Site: brandenburg
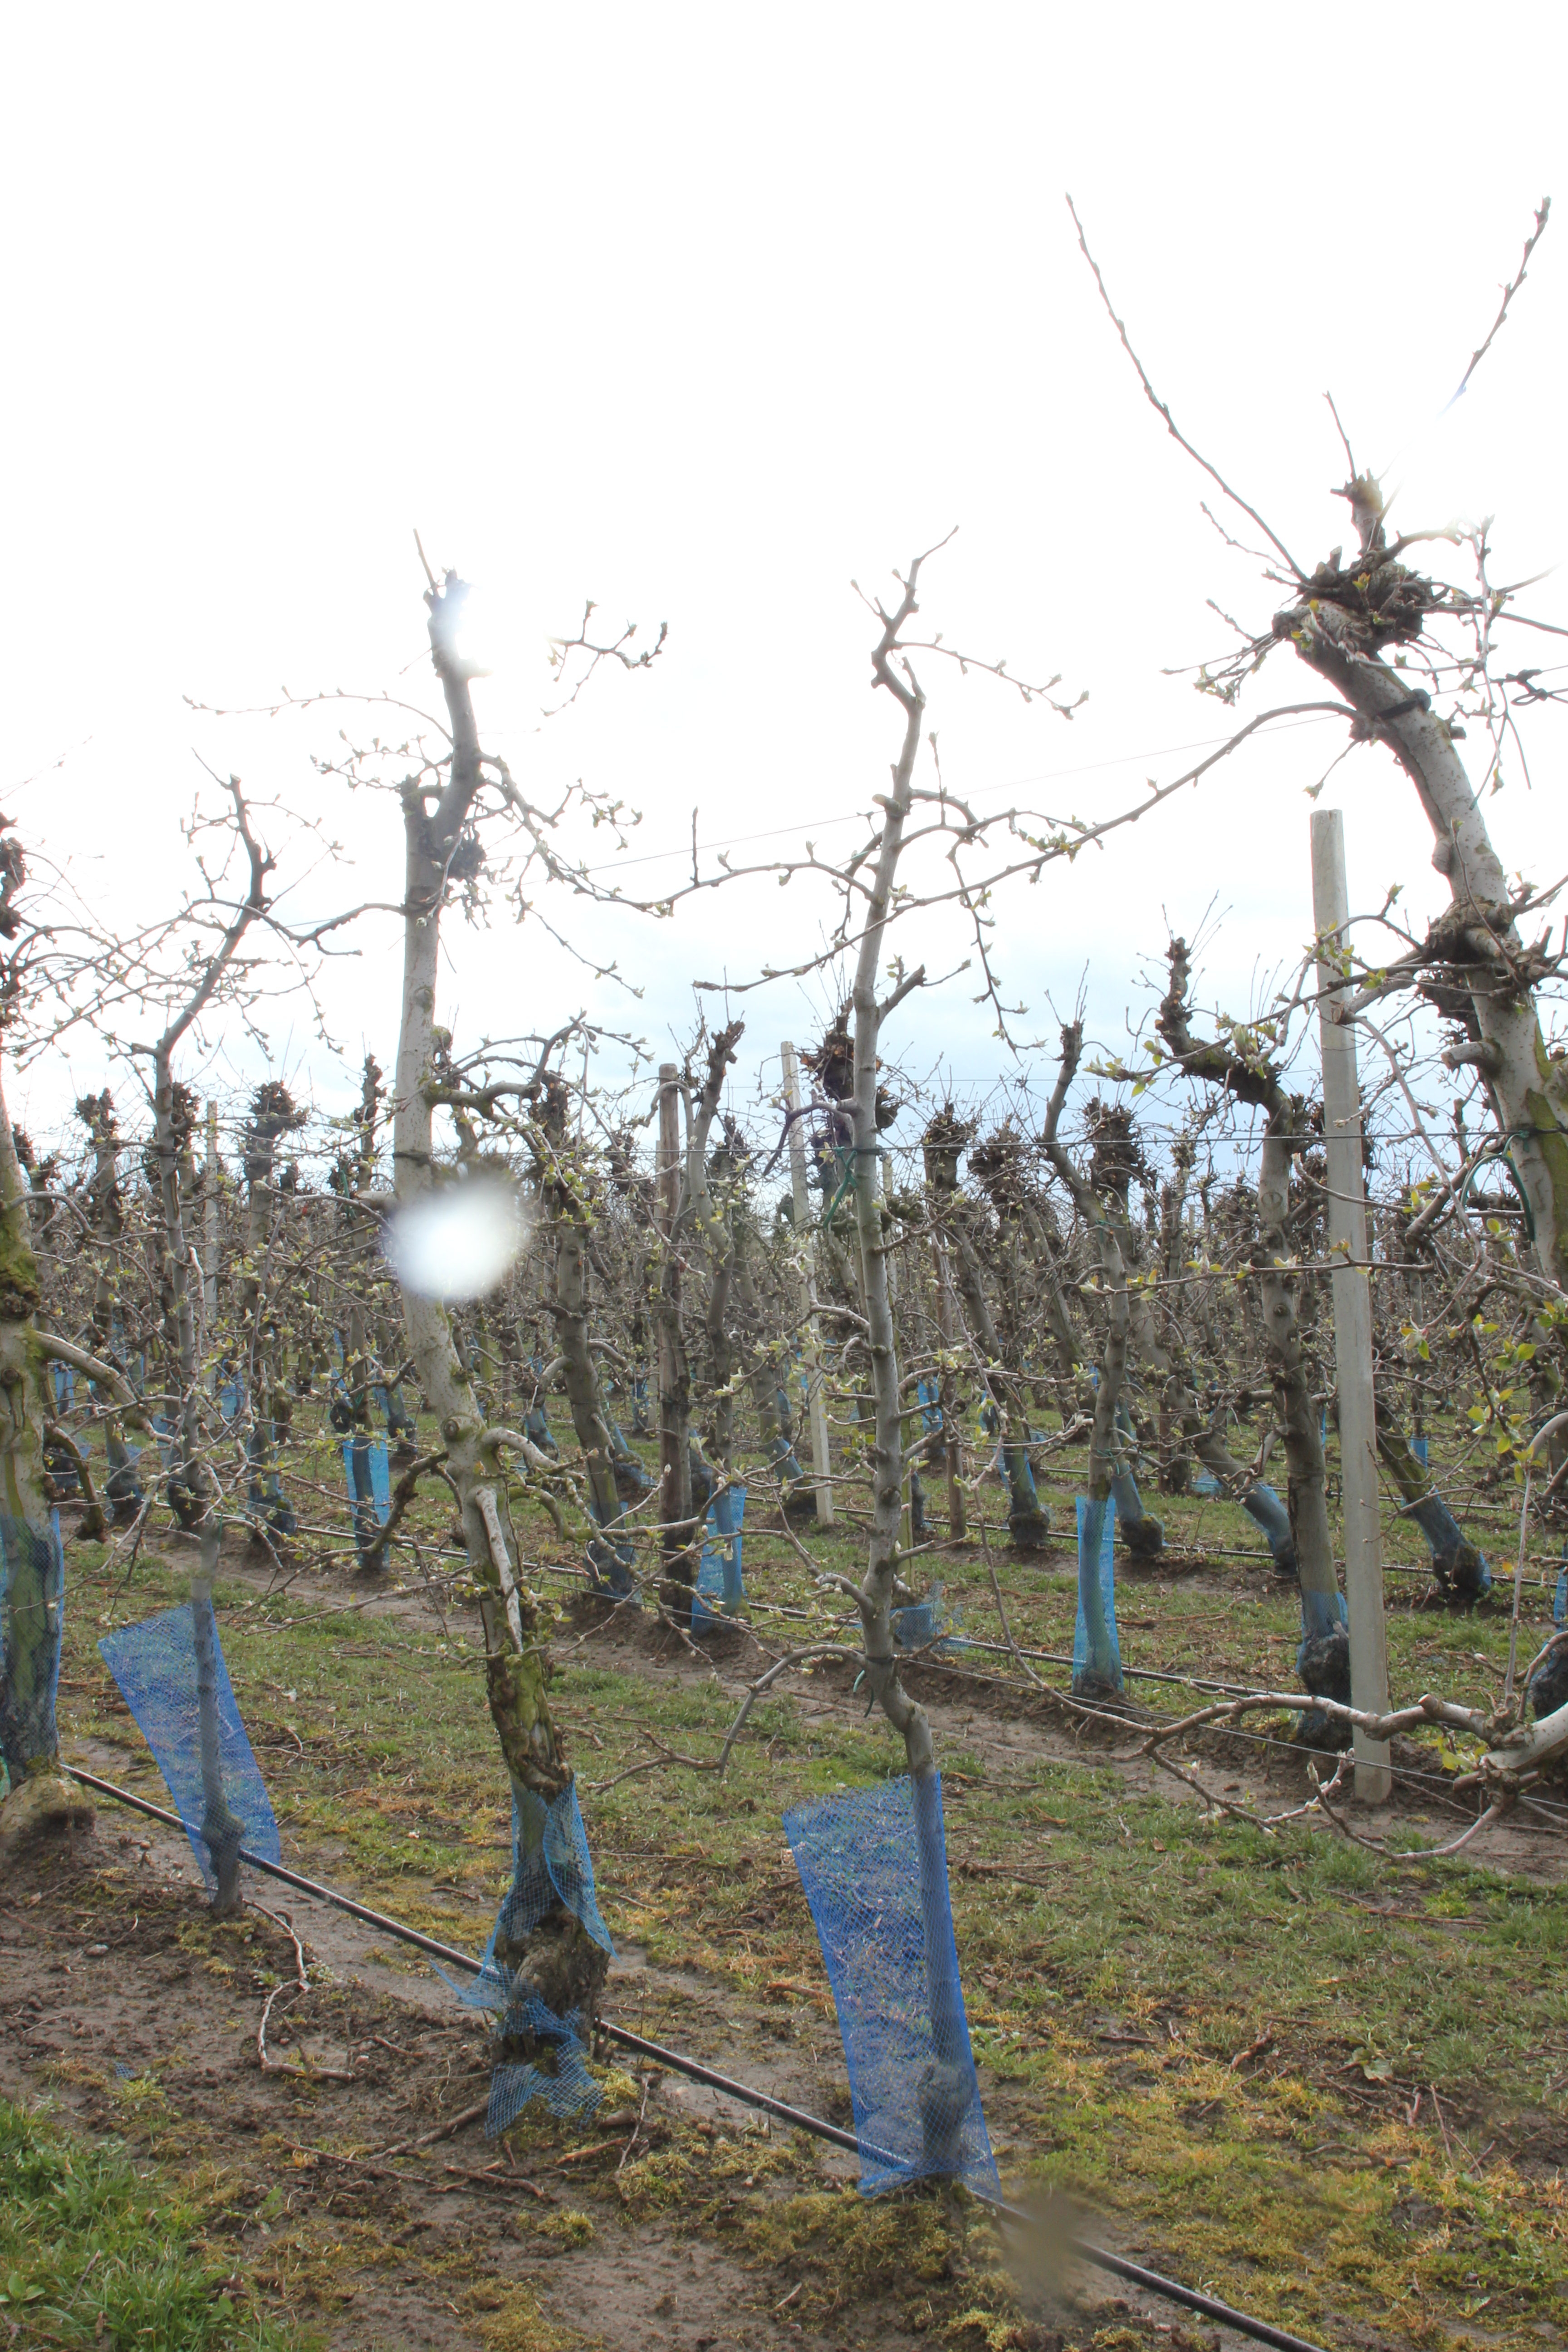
Growth stage (BBCH 55): Inflorescence emergence